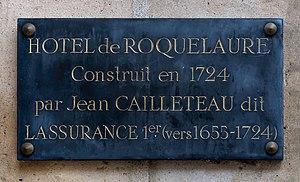
Plaque devant l'hôtel de Roquelaure, 246 boulevard Saint-Germain (Paris, 7e).
L' hôtel de Roquelaure est un hôtel particulier situé dans le 7ᵉ arrondissement de Paris, au nᵒ 246 du boulevard Saint-Germain. Construit au début du XVIIIᵉ siècle comme résidence du maréchal de Roquelaure dont il garde le nom, il héberge actuellement le cabinet ministériel du ministère de la Transition écologique, dont l'administration centrale est située à La Défense, dans la tour Séquoia et la paroi sud de la Grande Arche.